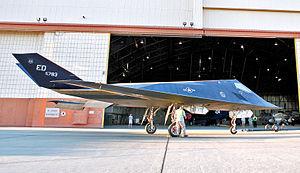
8 janvier : l'Airbus A300 est le premier avion à fuselage large certifié pour être piloté par seulement deux hommes.